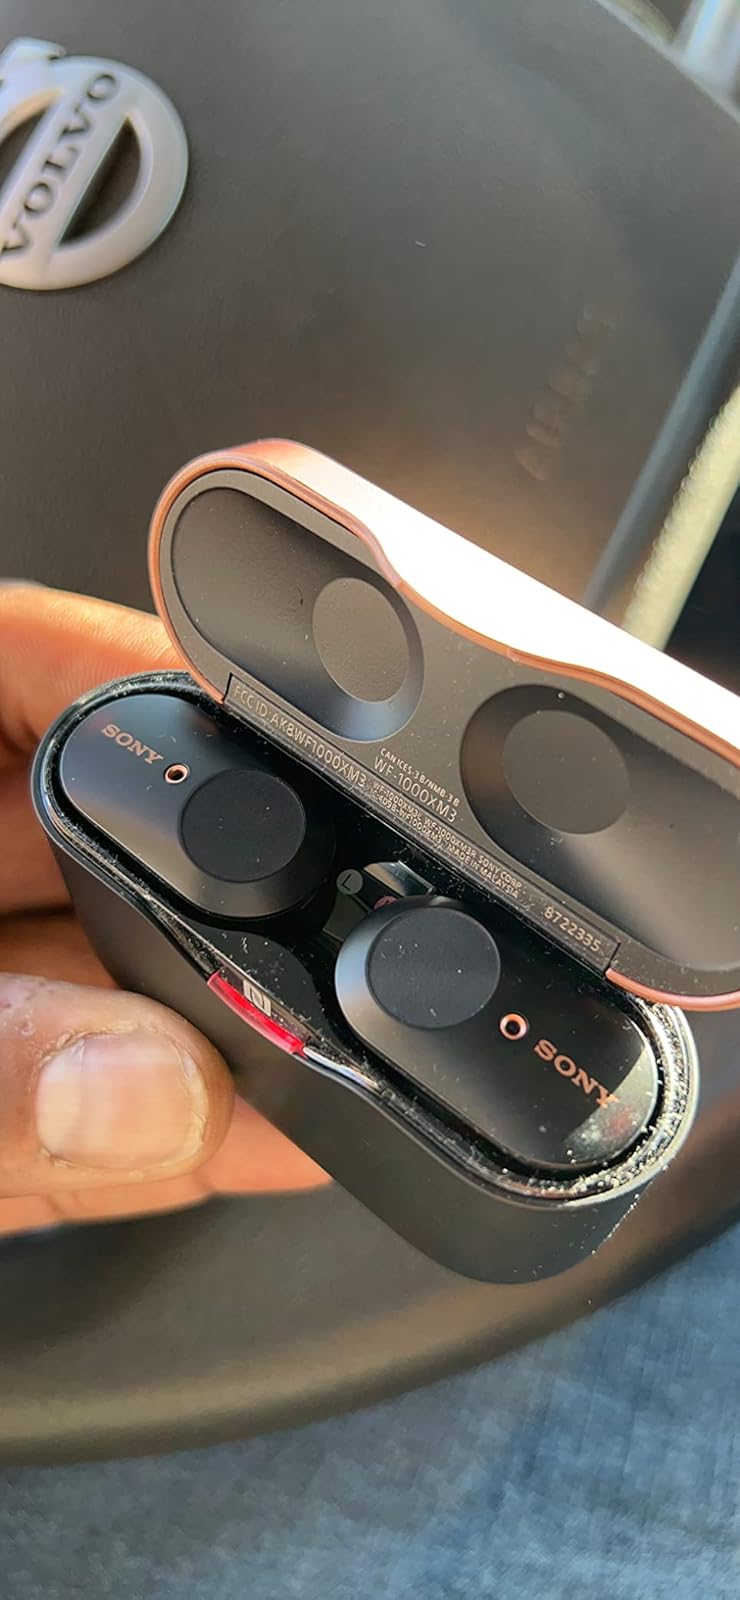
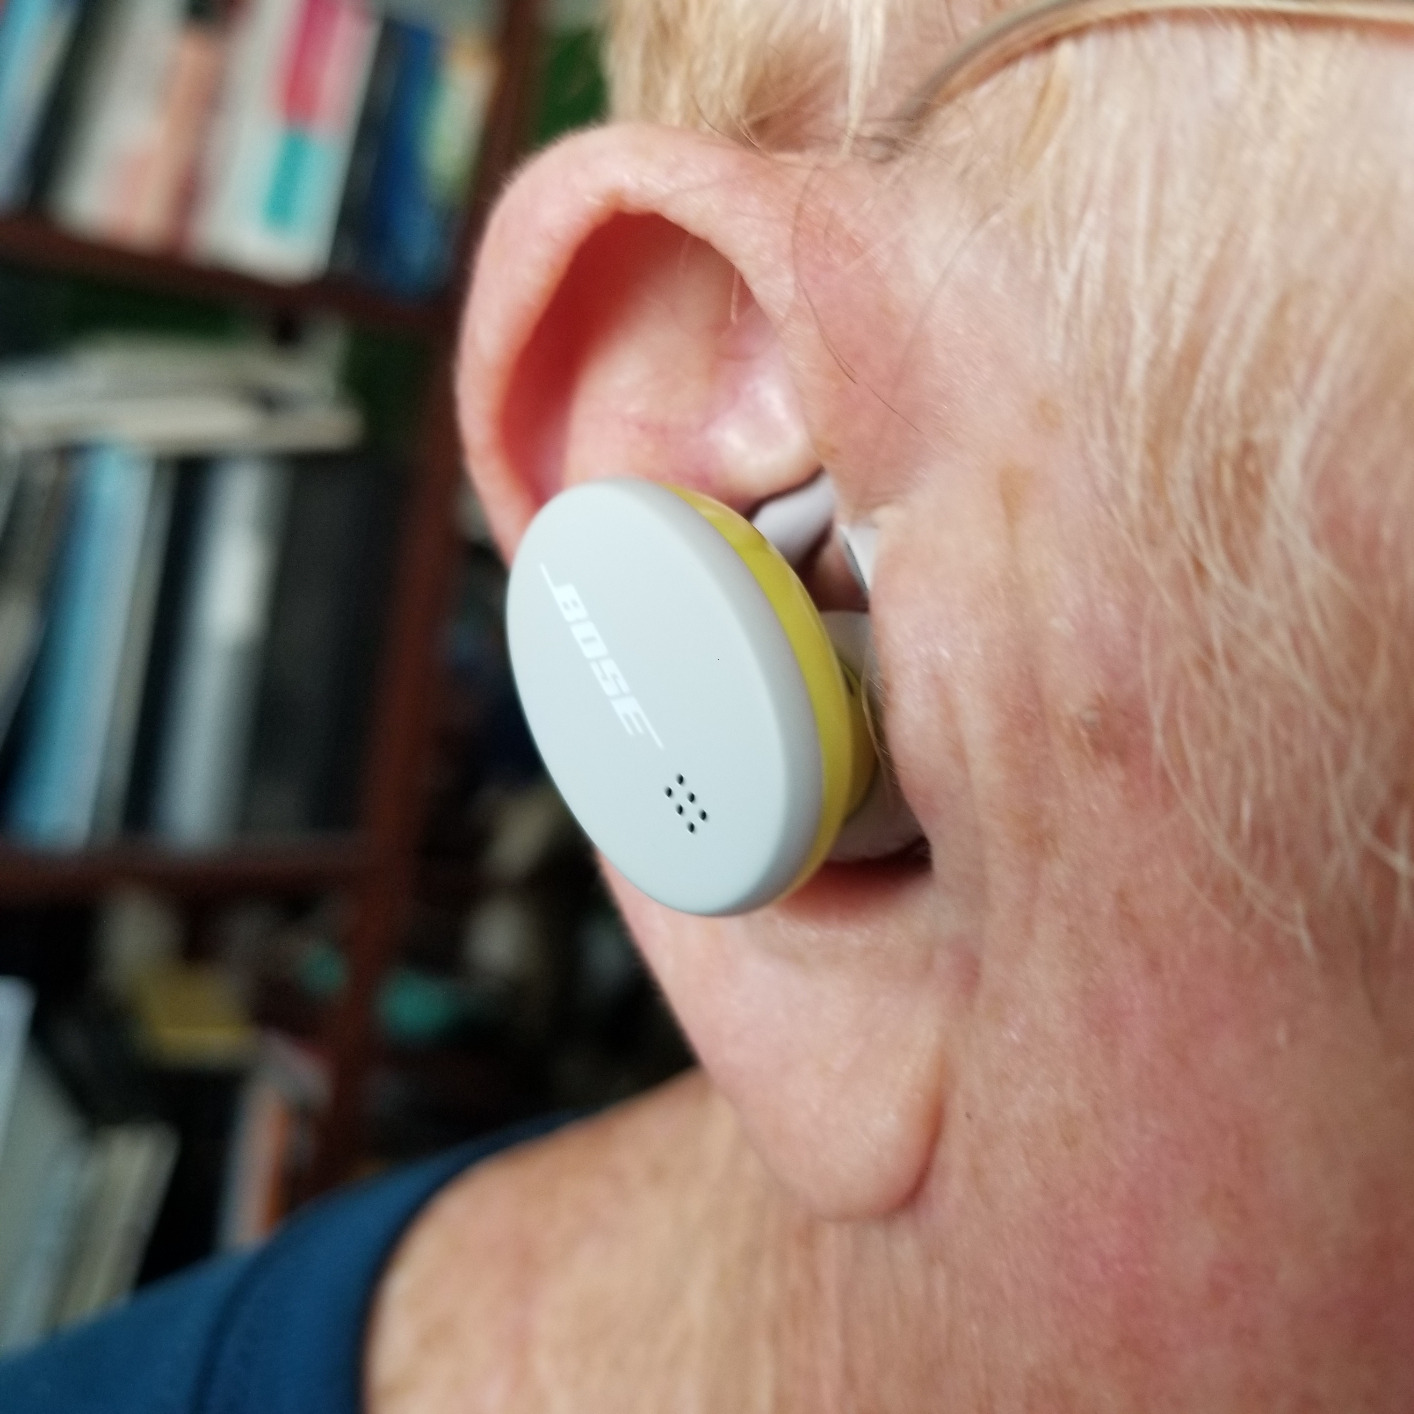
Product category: earbuds
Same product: no